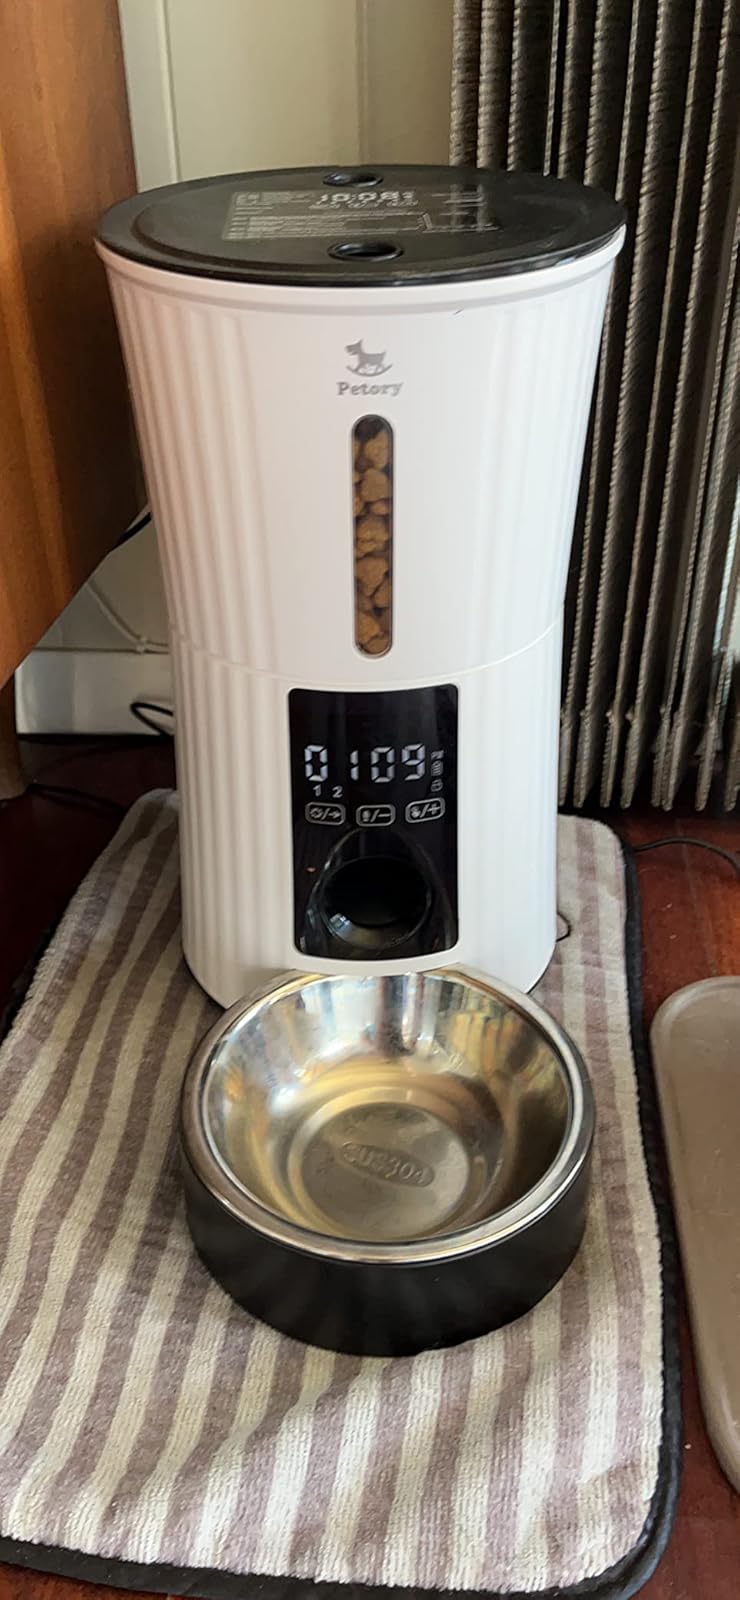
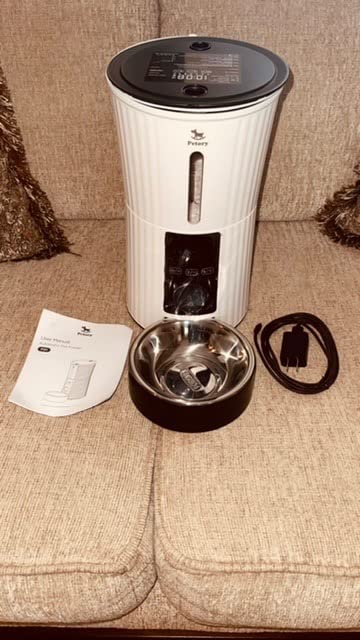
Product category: items_feeder
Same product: yes